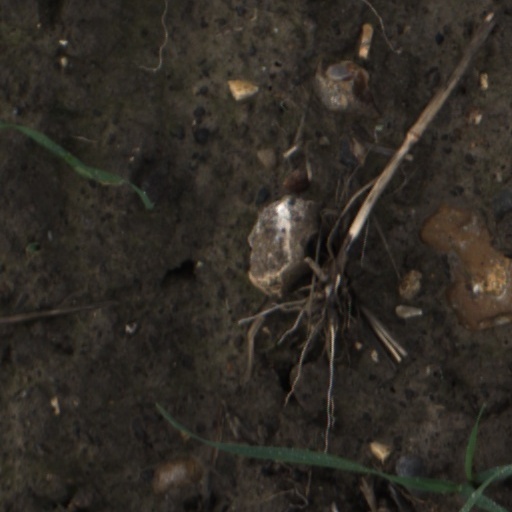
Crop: wheat